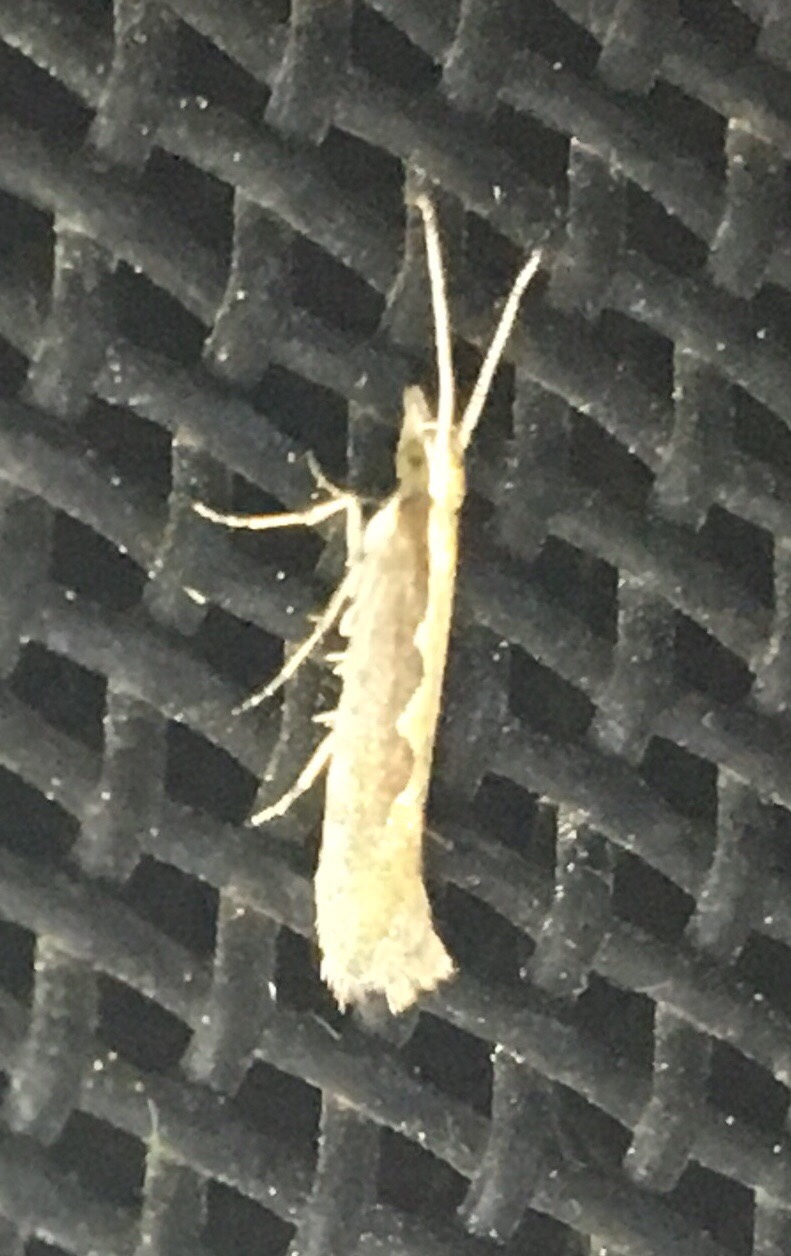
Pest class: diamondback_moth